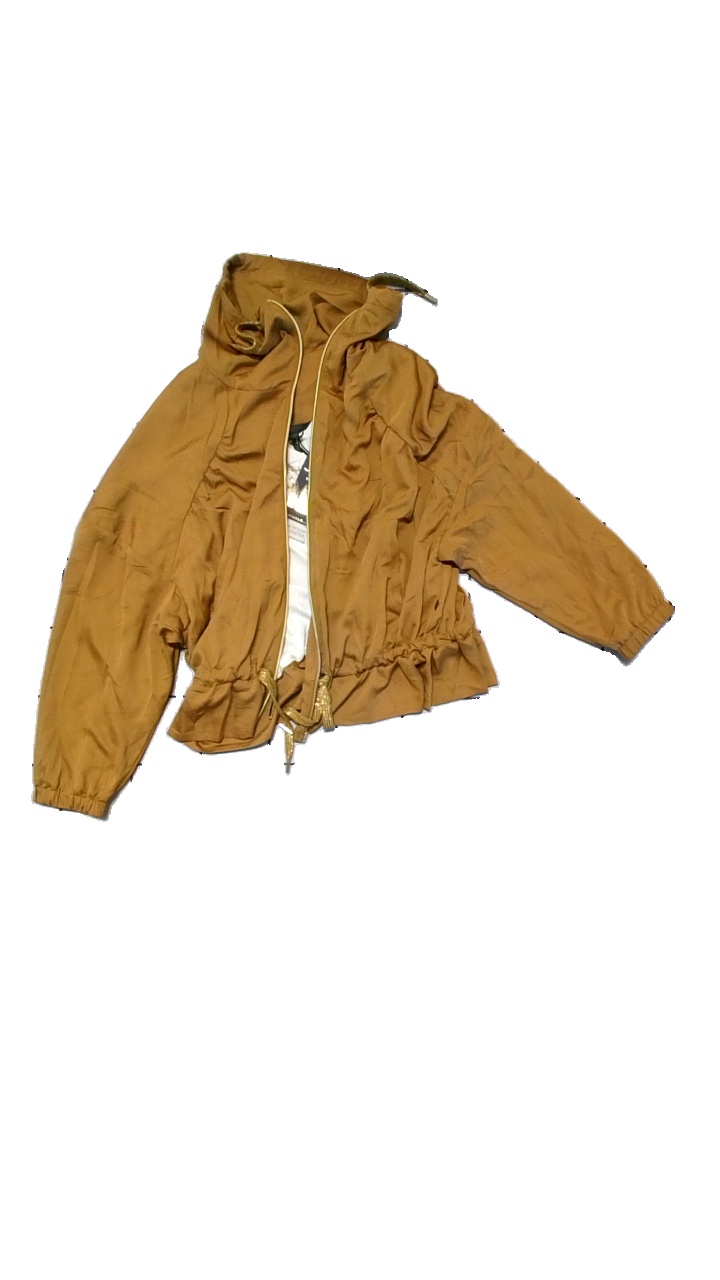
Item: Blouse (Ladies)
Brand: Rituals
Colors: Brown
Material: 100%  recycled polyester
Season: All
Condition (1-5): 5
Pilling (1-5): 1
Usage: Reuse
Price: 100-150